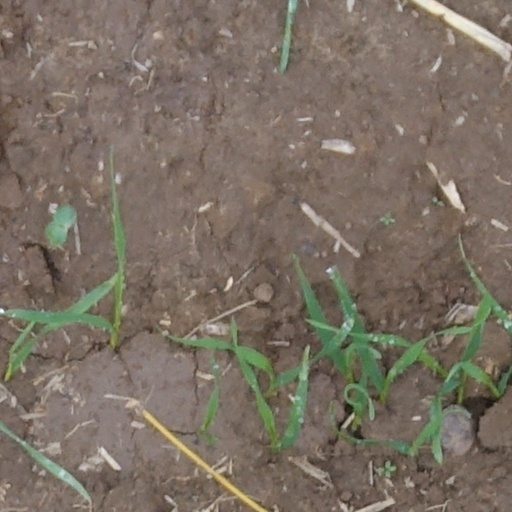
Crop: wheat